Robert J. T. Joy

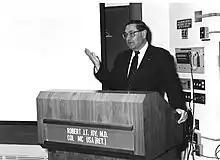
Joy teaching from the podium in the USUHS lecture hall that now bears his name

The Board of Regents of the Uniformed Services University of the Health Sciences voted to memorialize Joy by naming Lecture Hall E--the freshman auditorium where Joy had done most of his lecturing during his career at the university—the Robert J. T. Joy Auditorium in his honor at a date to be determined. The auditorium is the second largest at the school, surpassed only by the Jay P. Sanford Auditorium.